History of speciation

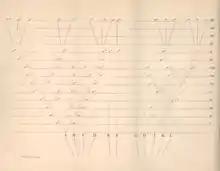
The only figure in Darwin's 1859 "On the Origin of Species", a tree of lineages splitting to form new species

The scientific study of speciation — how species evolve to become new species — began around the time of Charles Darwin in the middle of the 19th century. Many naturalists at the time recognized the relationship between biogeography (the way species are distributed) and the evolution of species. The 20th century saw the growth of the field of speciation, with major contributors such as Ernst Mayr researching and documenting species' geographic patterns and relationships. The field grew in prominence with the modern evolutionary synthesis in the early part of that century. Since then, research on speciation has expanded immensely.